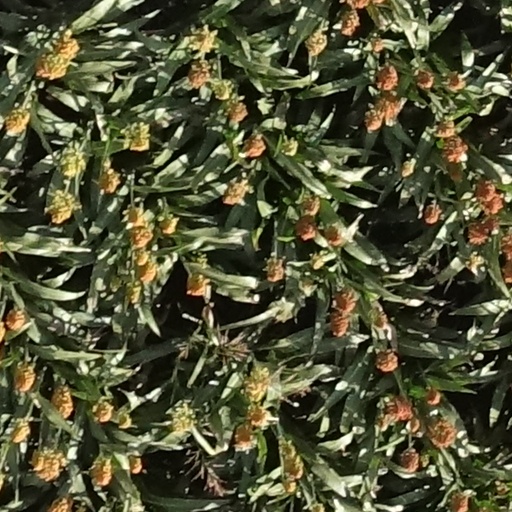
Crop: sorghum